Dana Rohrabacher

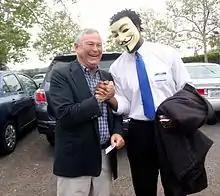
Rohrabacher shakes hands with a supporter wearing a Guy Fawkes mask in 2013

In March 2018, CNN reported that Erik Prince, a former intern of Rohrabacher while he was freshman congressman in 1990 and very close ally of Rohrabacher, hosted a fundraiser at Prince's Virginia home with expected attendees including Oliver North on March 18, 2018. On October 12, 2018, the "Los Angeles Times" reported that the Congressional Leadership Fund, a Super PAC closely associated with House Speaker Paul Ryan, had passed over Rohrabacher in its initial round of broadcast television advertising across Southern California. Rohrabacher's campaign denied this, saying that CLF had spent "about $2.4 million and they have an additional $1 million in media buys scheduled" for Rohrabacher.